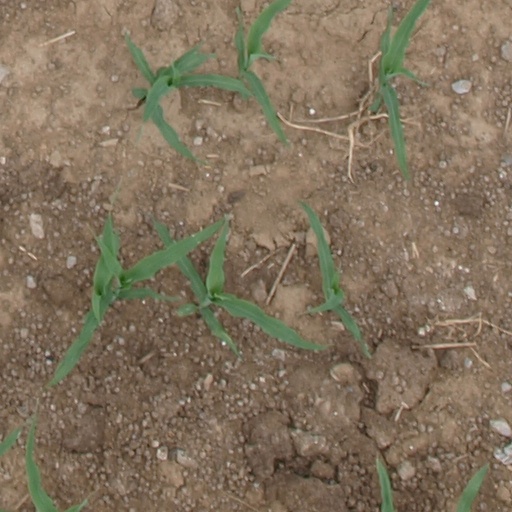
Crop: maize; corn